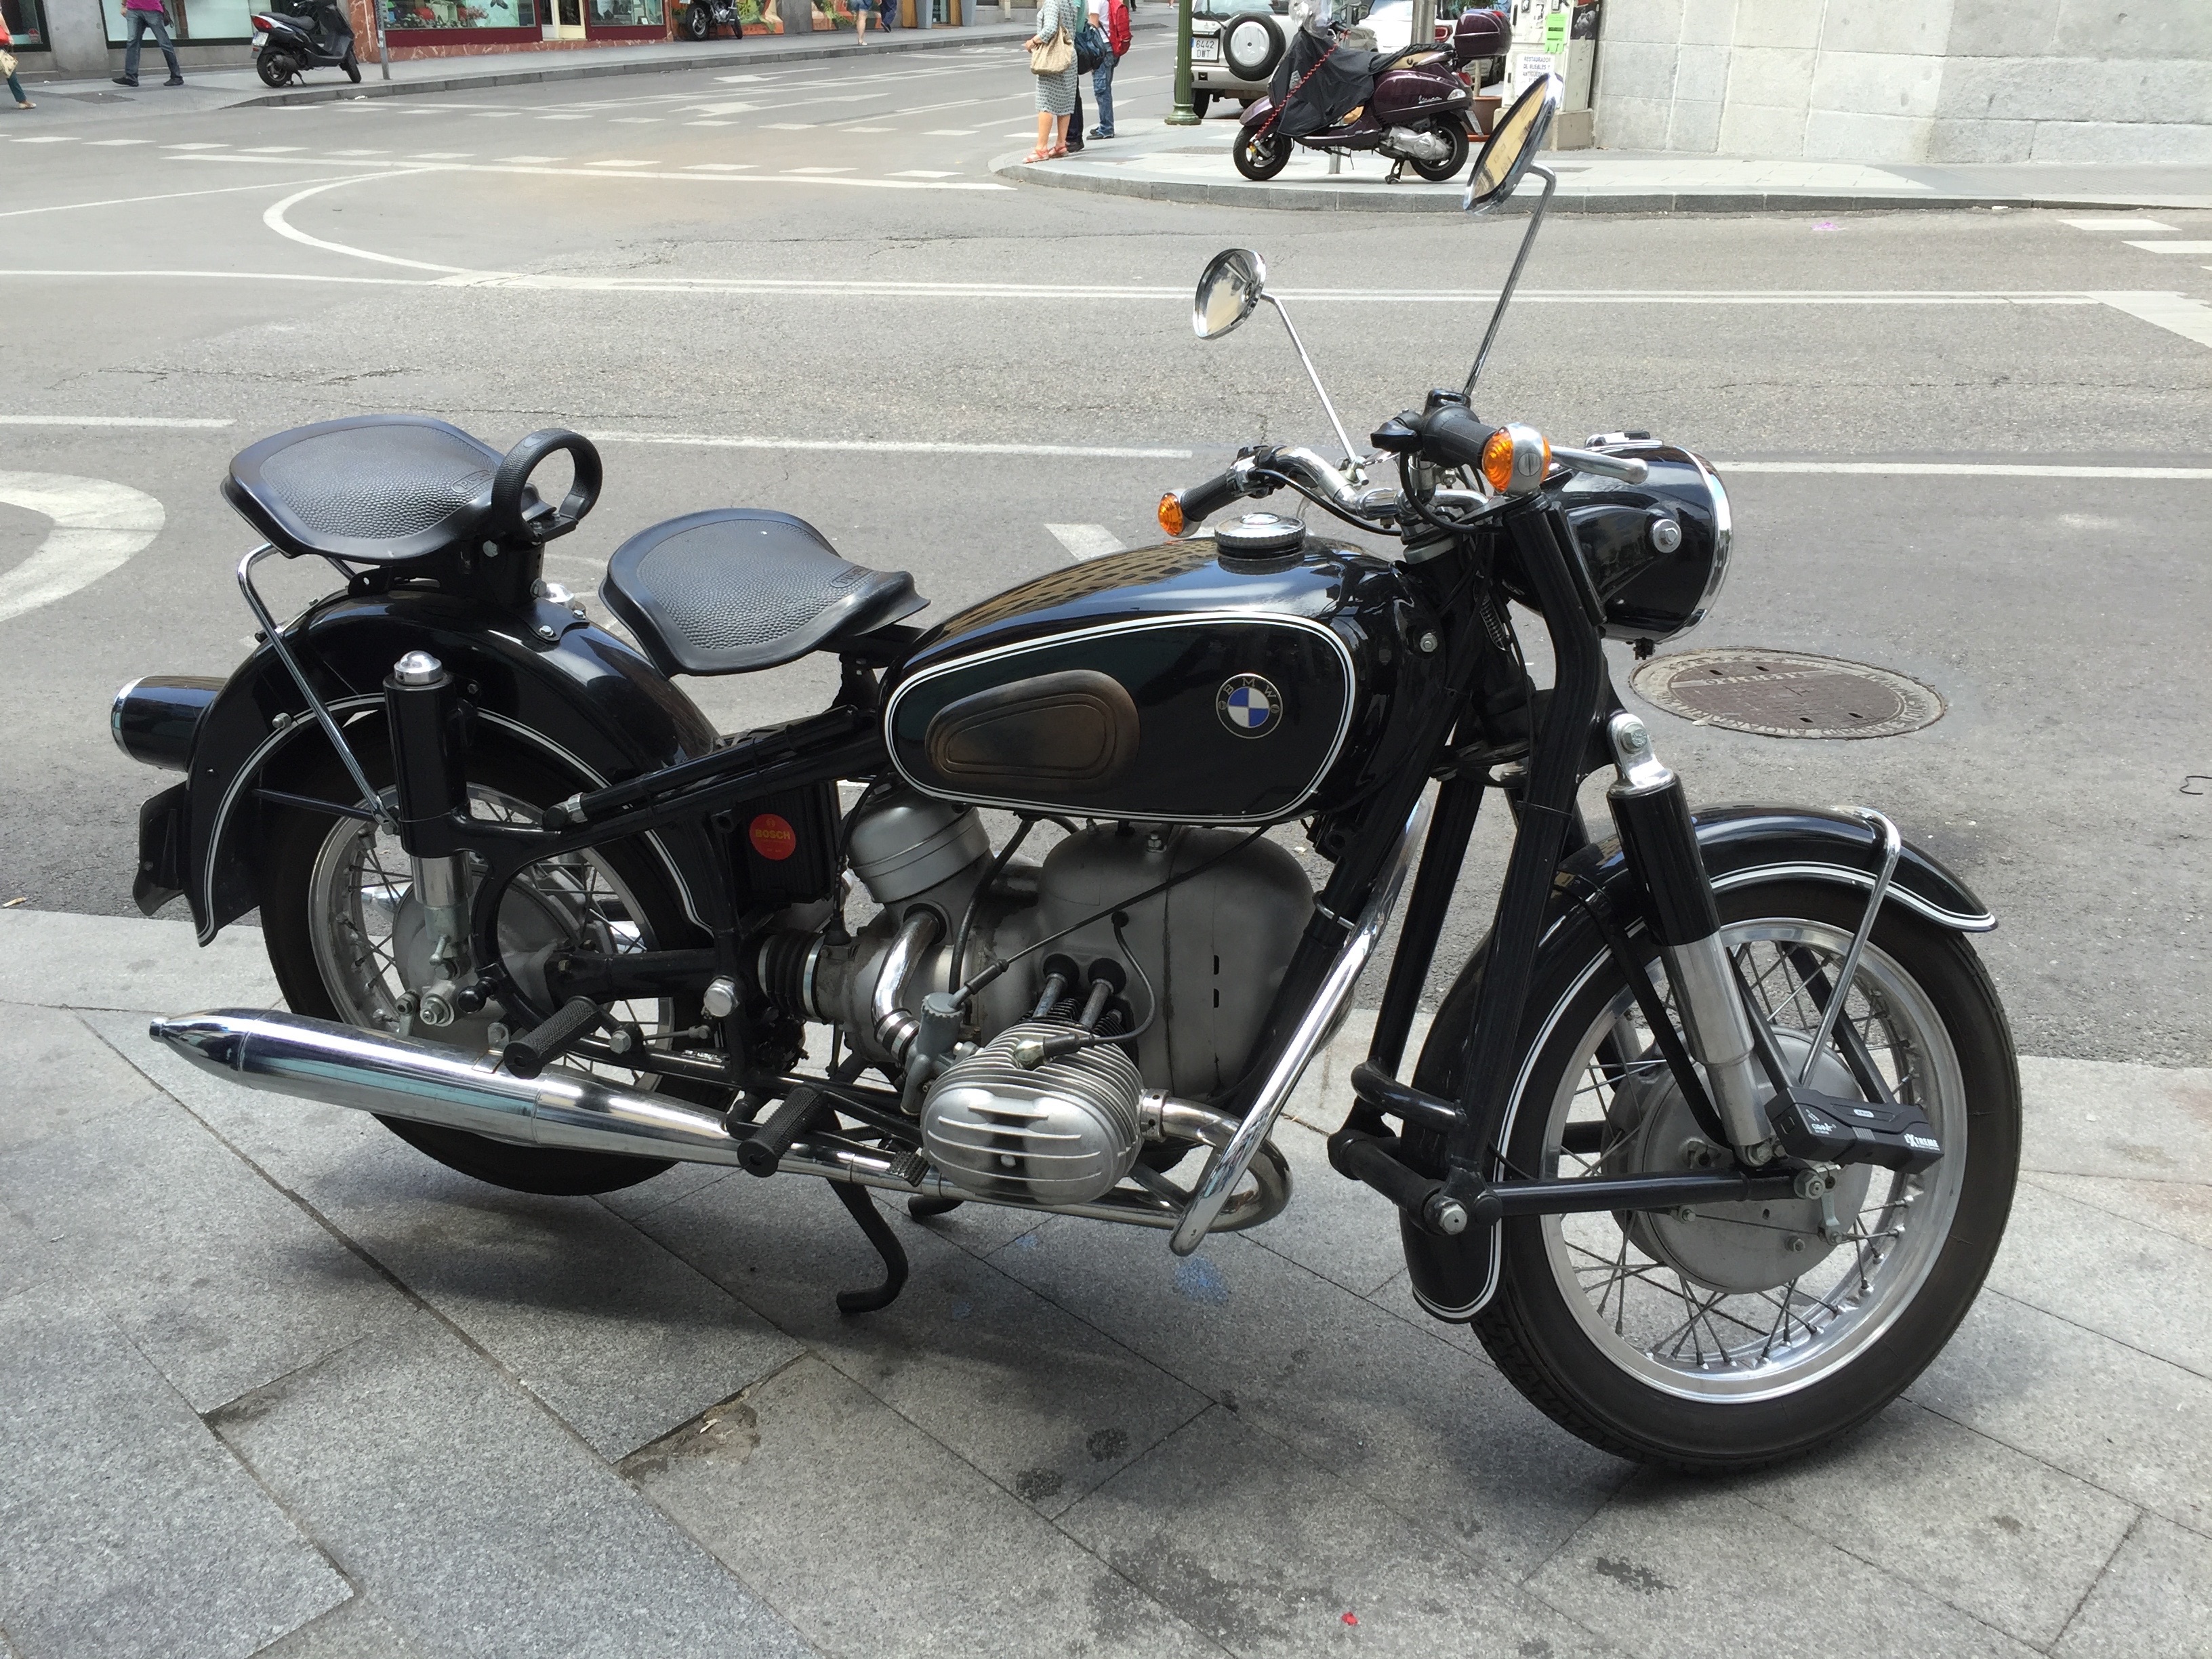
car, vehicle, motorcycle, cruiser, motorcycling, land vehicle, automobile make